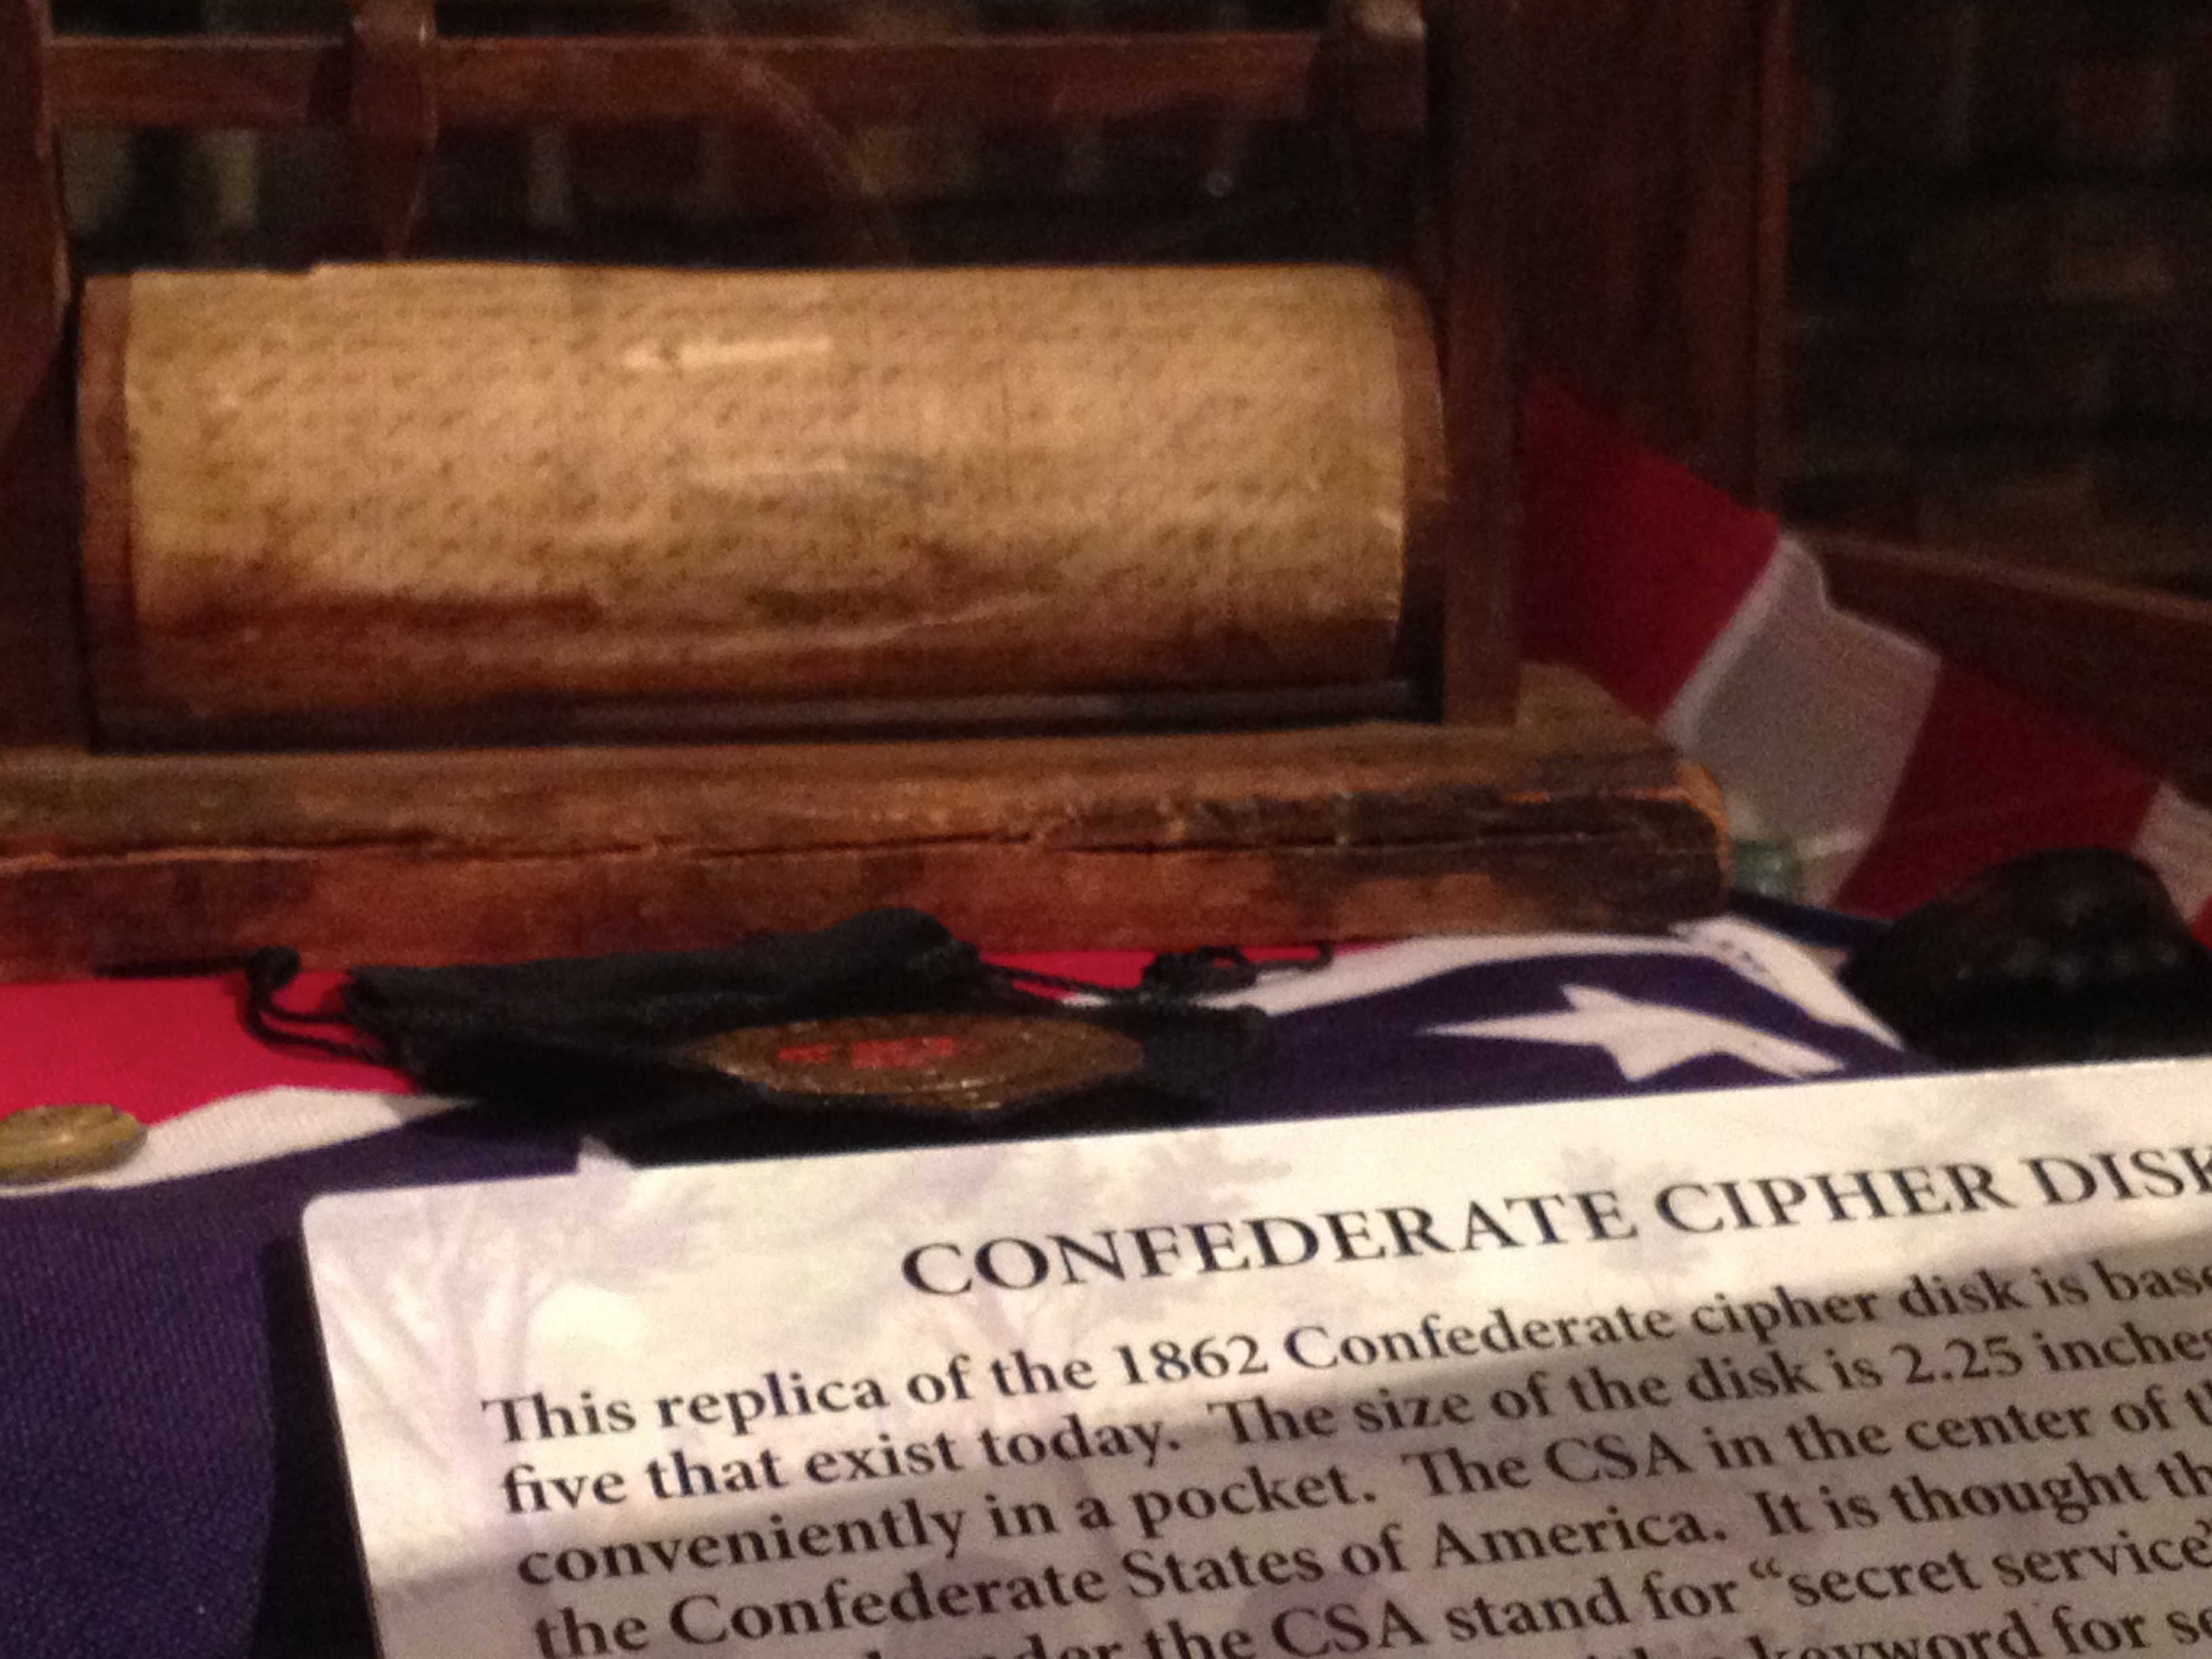
writing, wood, cryptologicmuseum